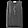
Label: Shirt